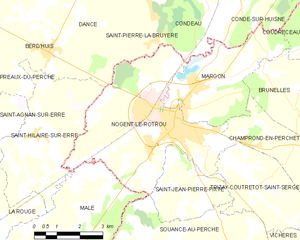
Carte de Nogent-le-Rotrou et des communes limitrophes.